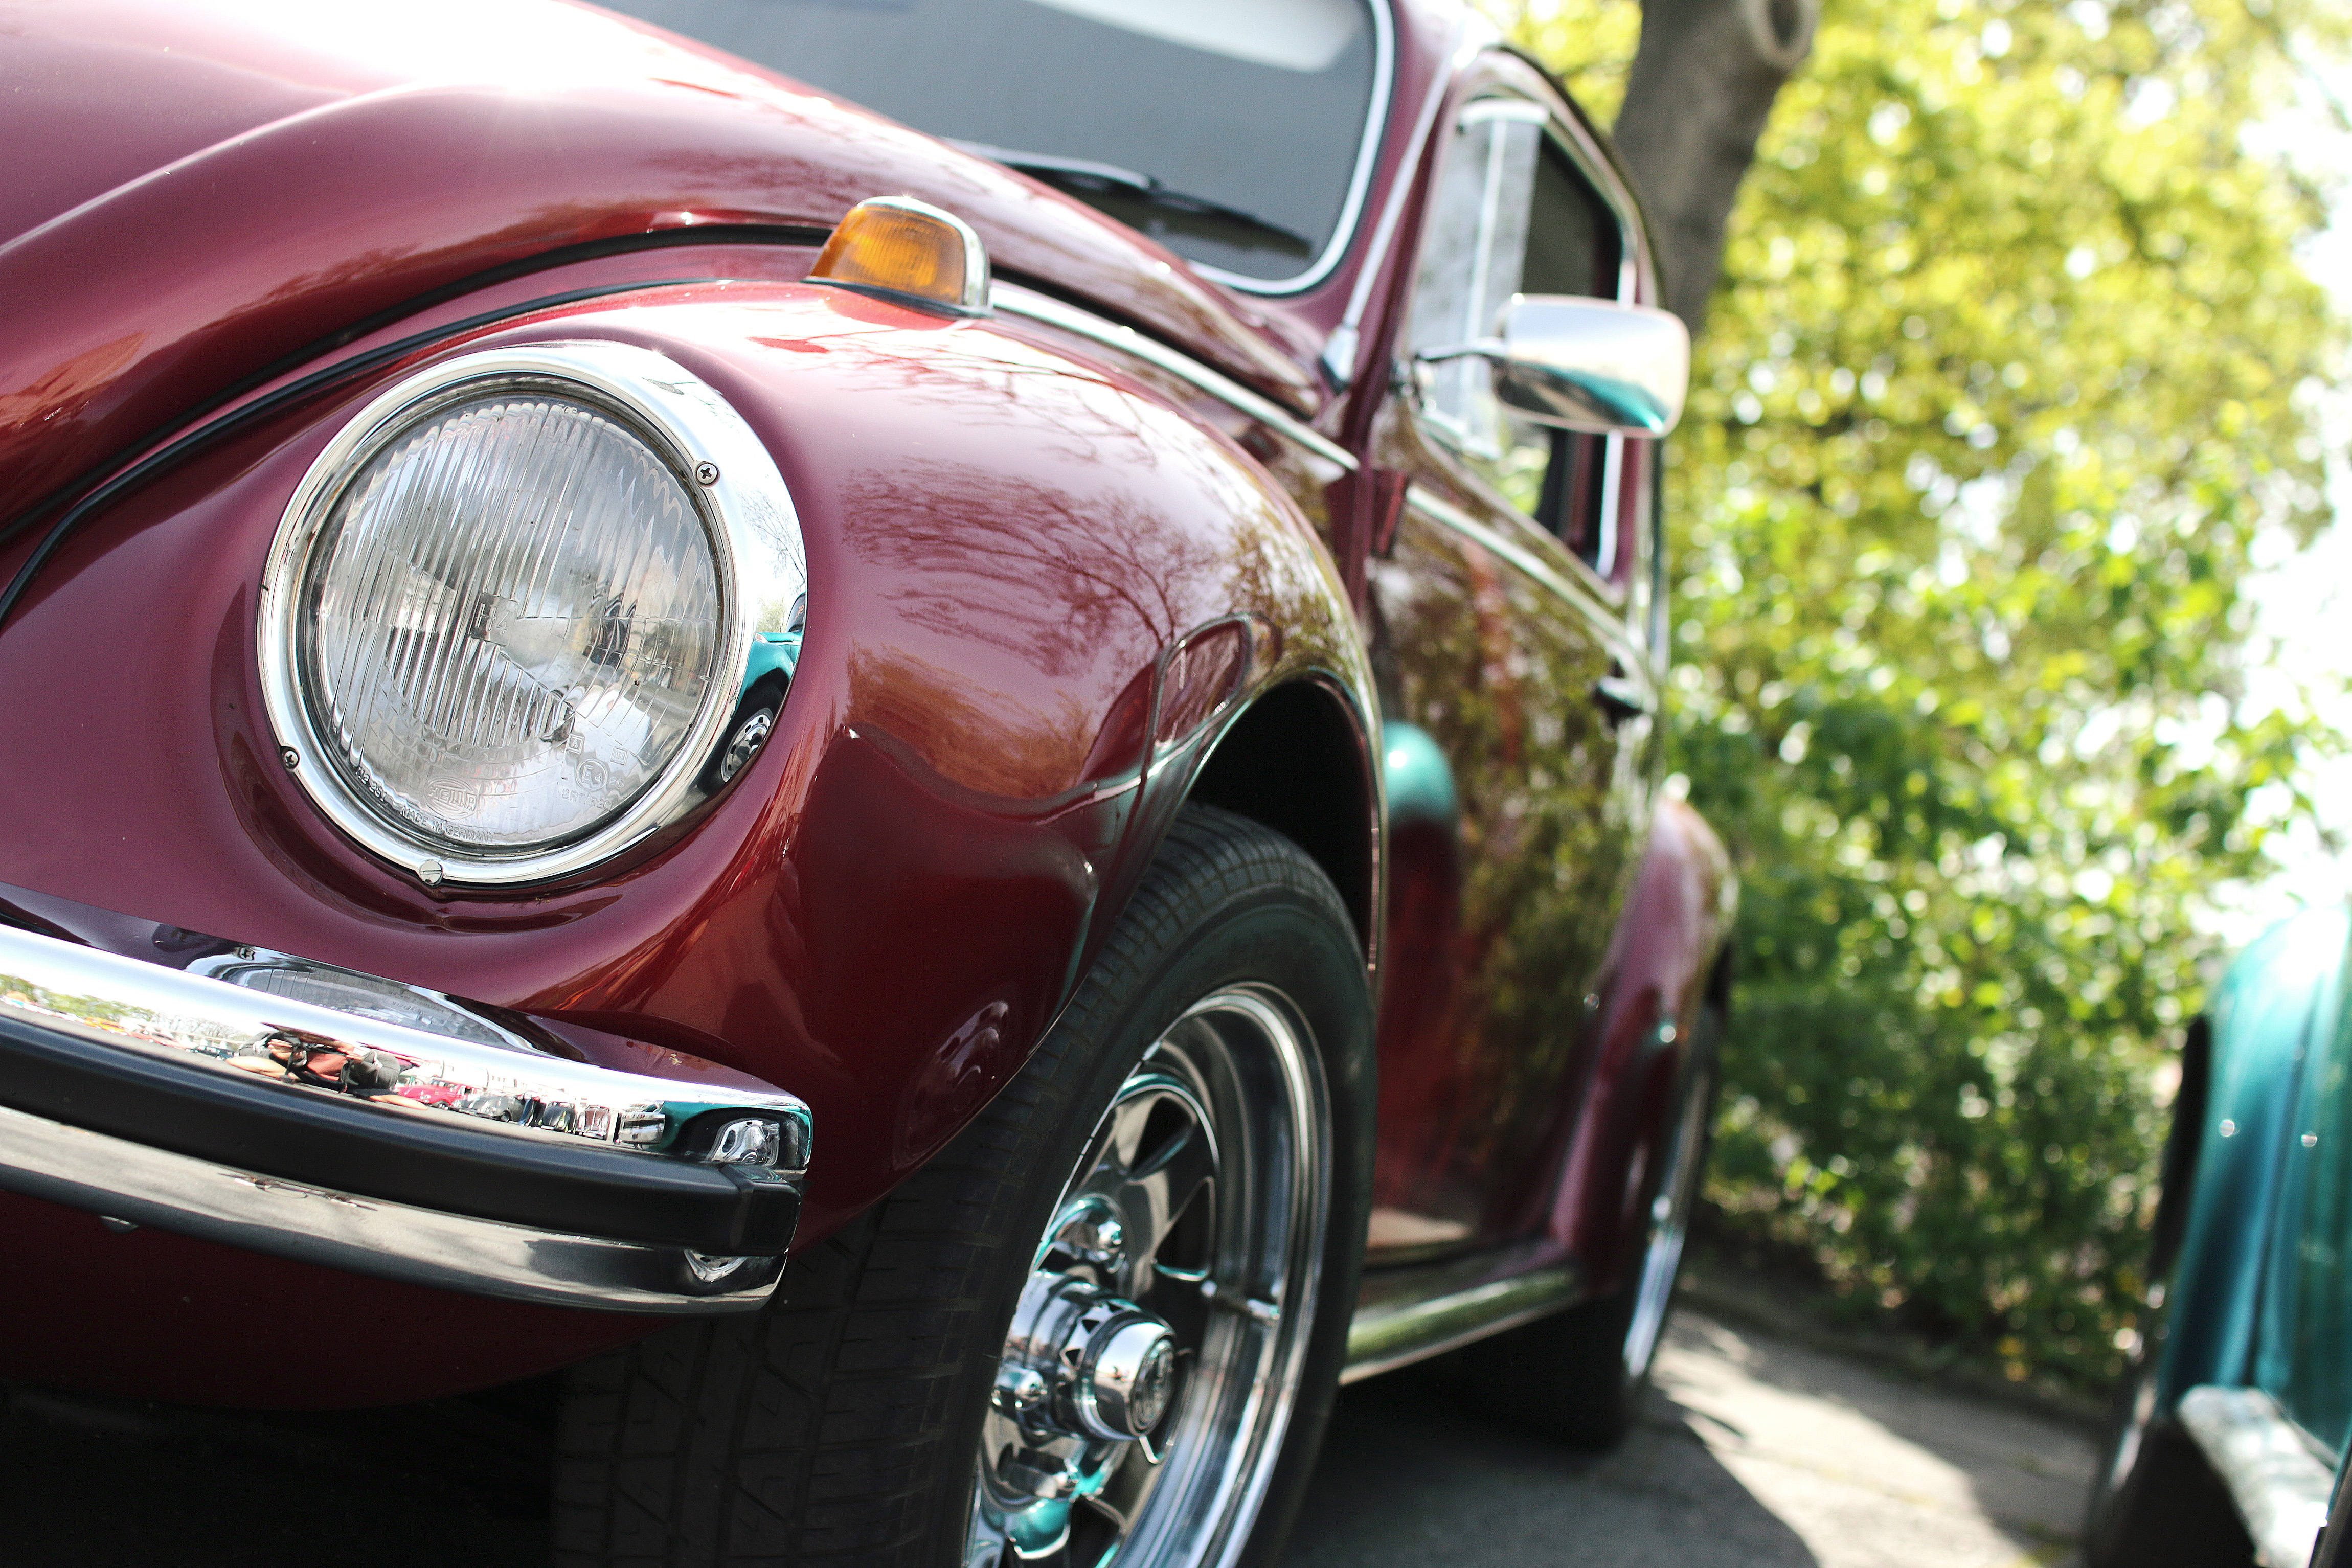
car, vintage, wheel, vehicle, sports car, motor vehicle, mini, classic, porsche, antique car, city car, land vehicle, volkswagen beetle, automobile make, automotive exterior, automotive design, luxury vehicle, subcompact car